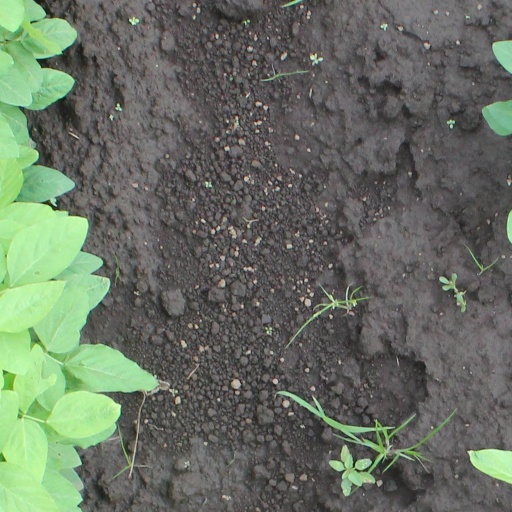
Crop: soybean